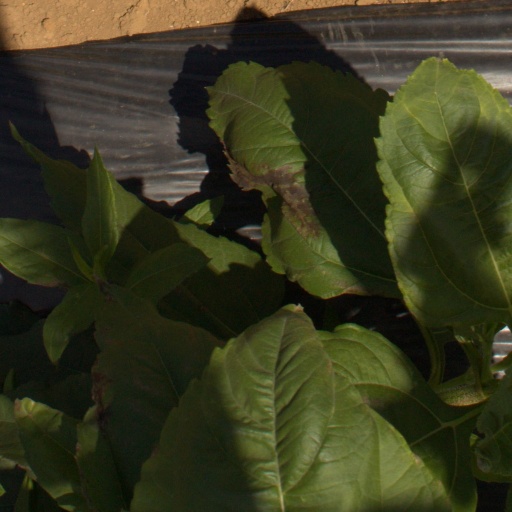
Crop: Jerusalem artichoke